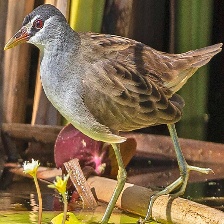
Species: WHITE BROWED CRAKE
Scientific name: AMAURORNIS CINEREA